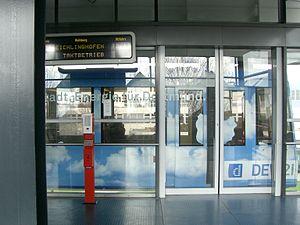
H-Bahn est un système de monorail suspendu du type SAFEGE opéré automatiquement sans conducteurs. Deux installations sont actuellement en service, les deux en Allemagne. Originellement développé par Siemens sous le sigle SIPEM pour SIemens PEople Mover, Siemens ne le propose plus, mais est toujours prêt à fournir le système d'automatisation, d'autres constructeurs produisant les véhicules et le système de suspension.